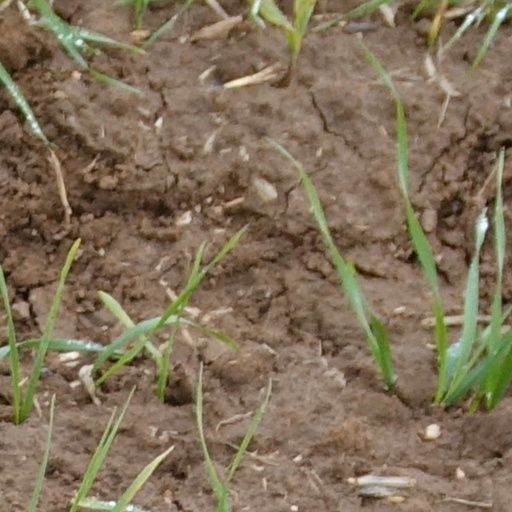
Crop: wheat